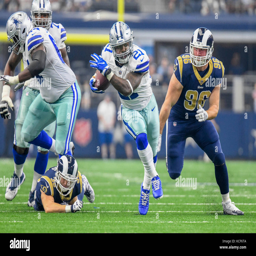
sports team running back # rushed for yards during a football game